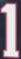
Number: 1